Killer Tongue

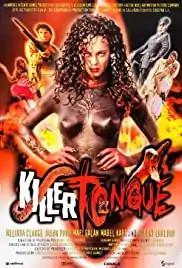
Film poster

Killer Tongue (La lengua asesina) is a 1996 British/Spanish science fiction comedy horror film directed by Alberto Sciamma and starring Melinda Clarke, Jason Durr, and Robert Englund.